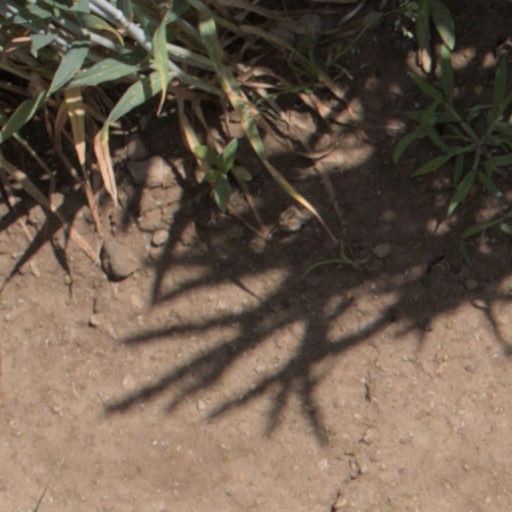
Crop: wheat